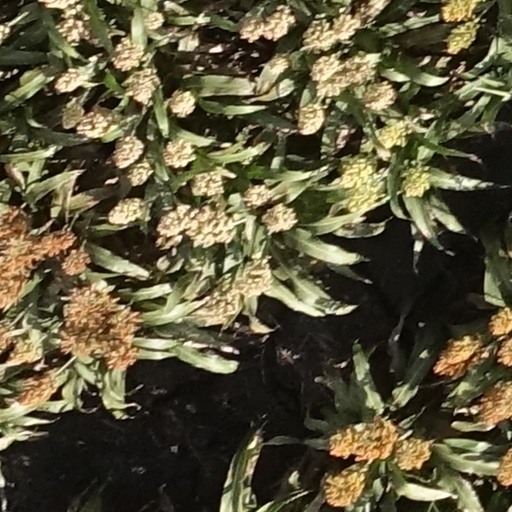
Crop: sorghum